2020 Reading stabbings

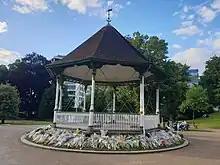
Forbury Gardens bandstand shortly after the gardens re-opened, with flowers previously laid by members of the public and moved here

Initial police statements from Thames Valley Police on the evening of the incident said that the incident was "not currently being treated as a terrorism incident" and that they were "keeping an open mind as to the motivation", although counter terrorism officers were deployed. The next morning, Counter-Terrorism Policing South East stated that the attacks were "a terror incident". It took over command of the incident from the local police, with support from MI5. On 22 June, police were granted a warrant to further detain Saadallah until 27 June.